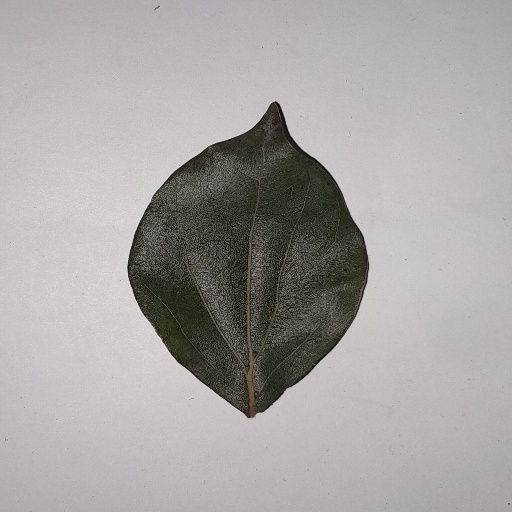
Species: Camphor
Leaf condition: Bacterial Spot